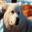
Label: dog